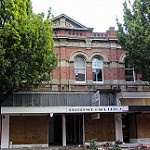
Scene: Outdoor